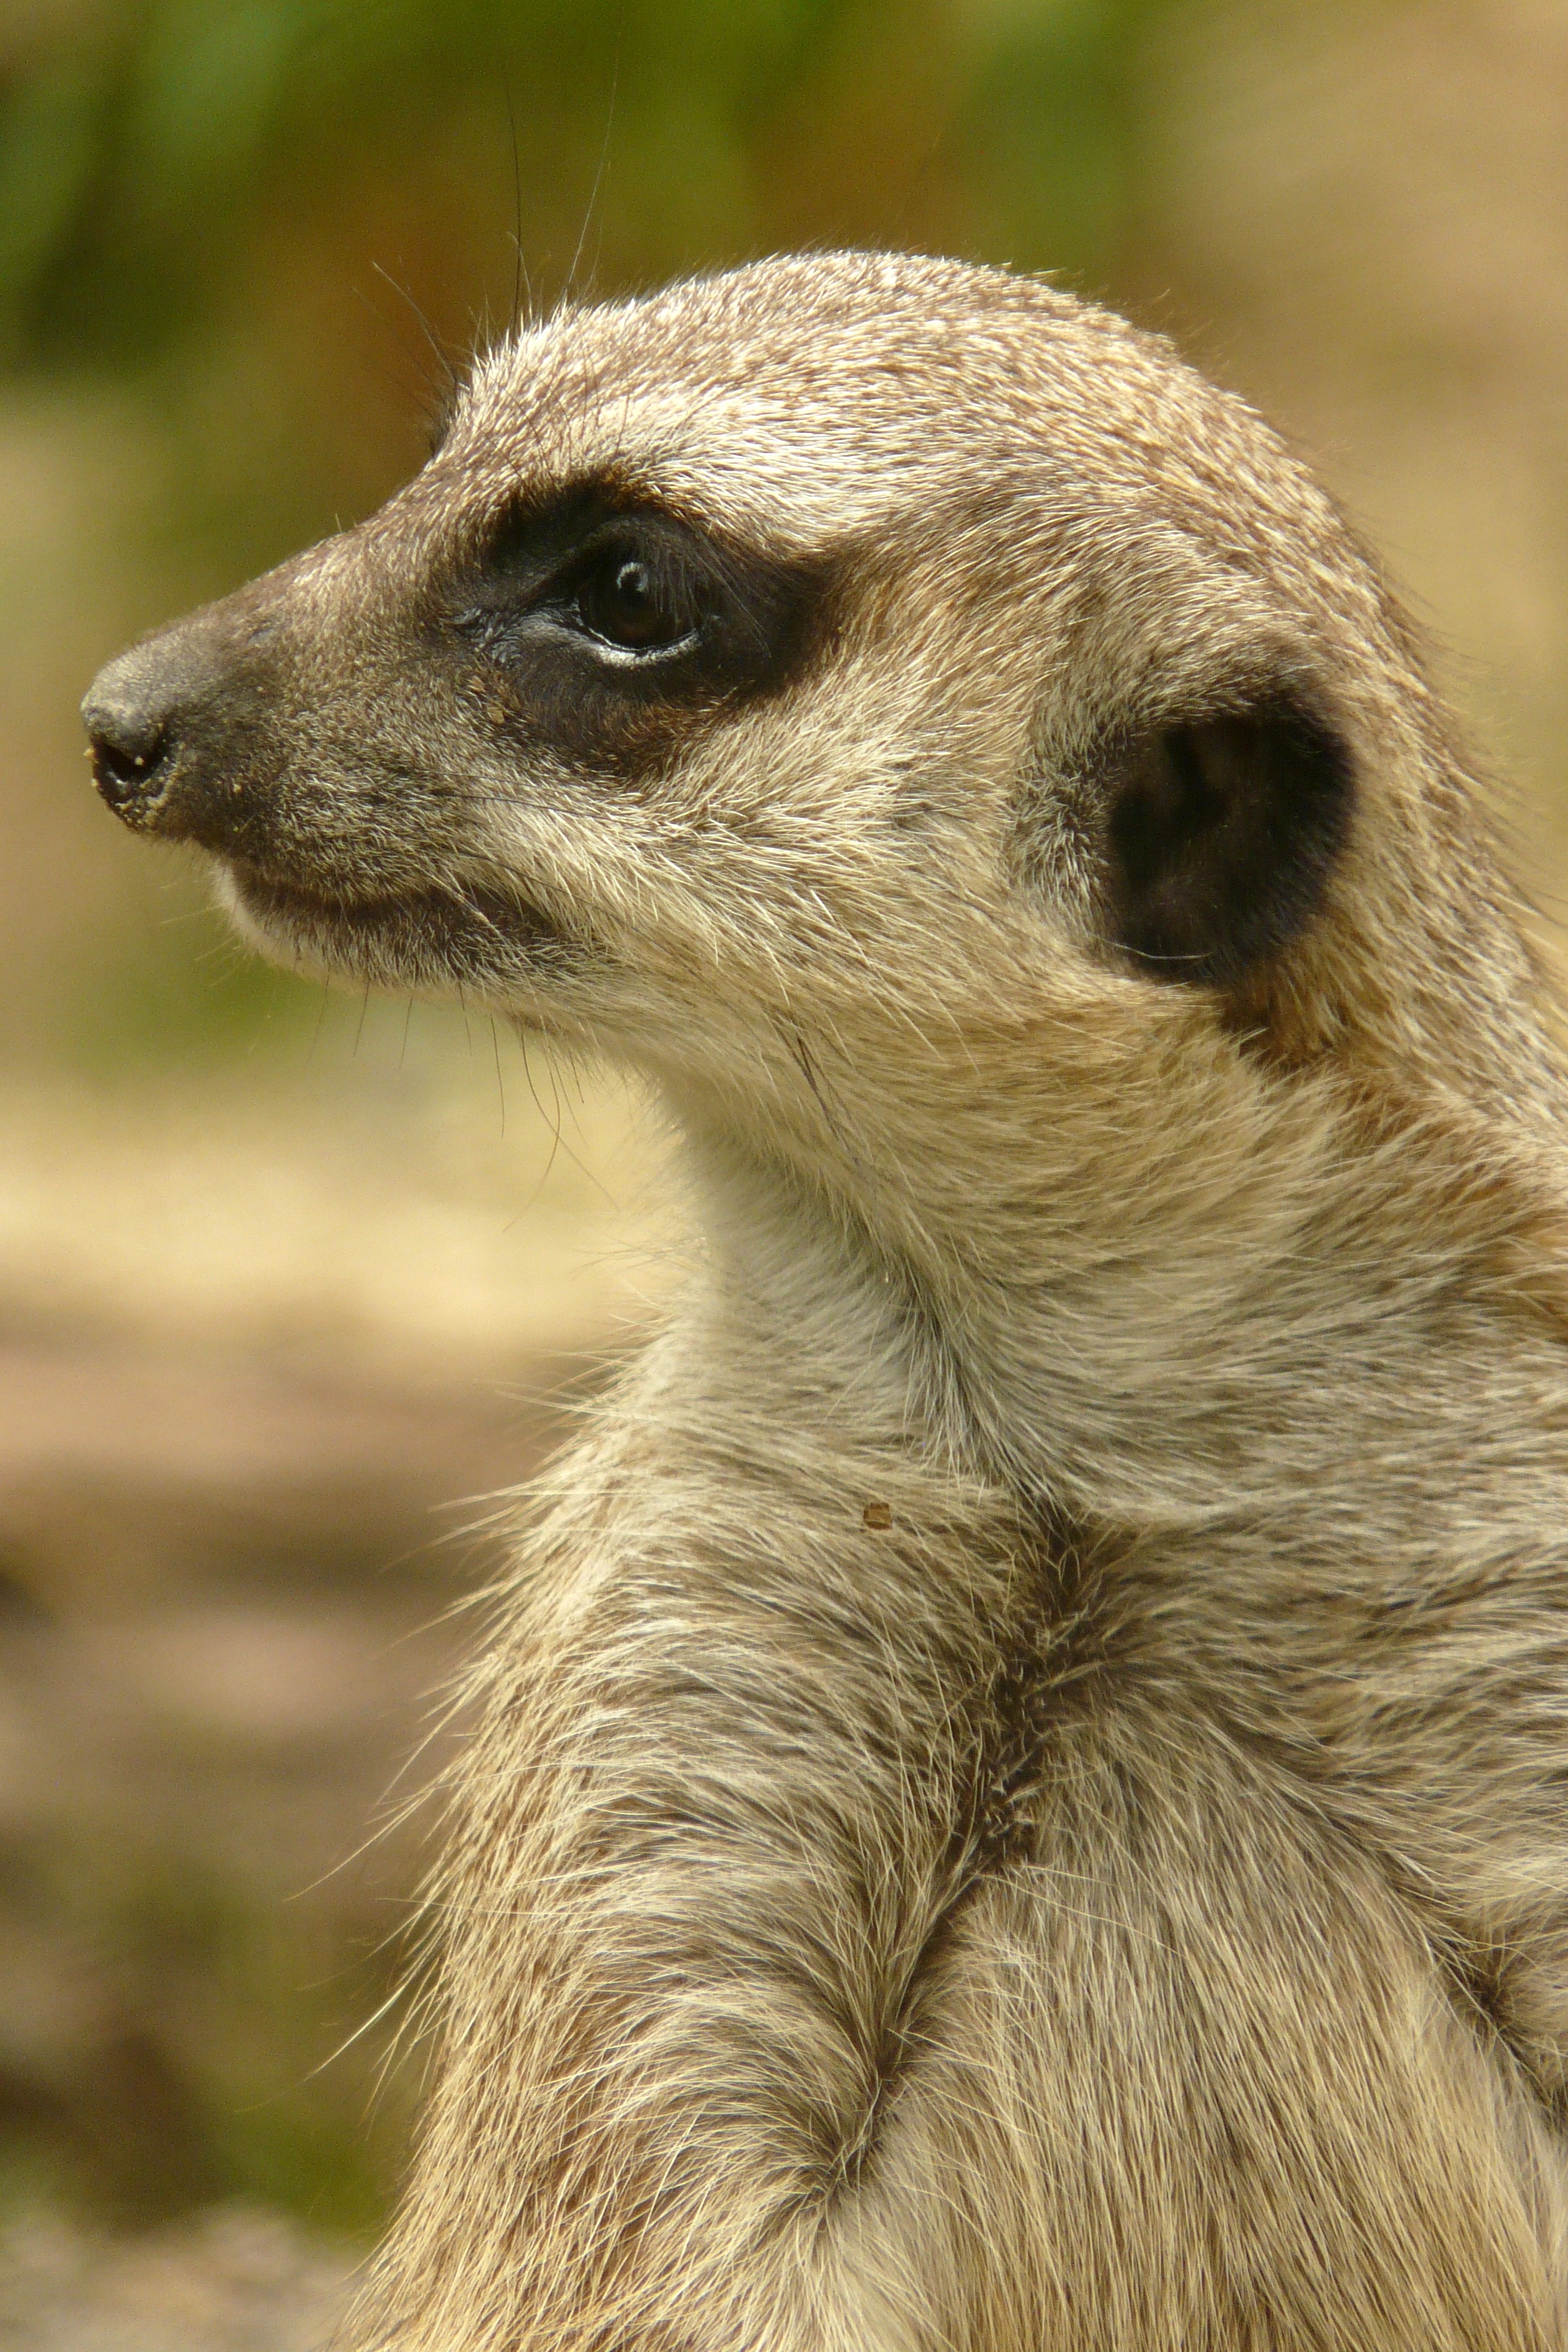
watch, nature, animal, cute, wildlife, zoo, mammal, fauna, close up, whiskers, vertebrate, meerkat, mongoose, wildlife photography, keep an eye out